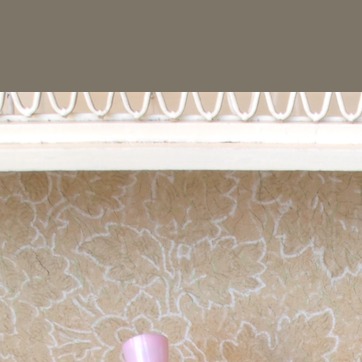
Material: wallpaper